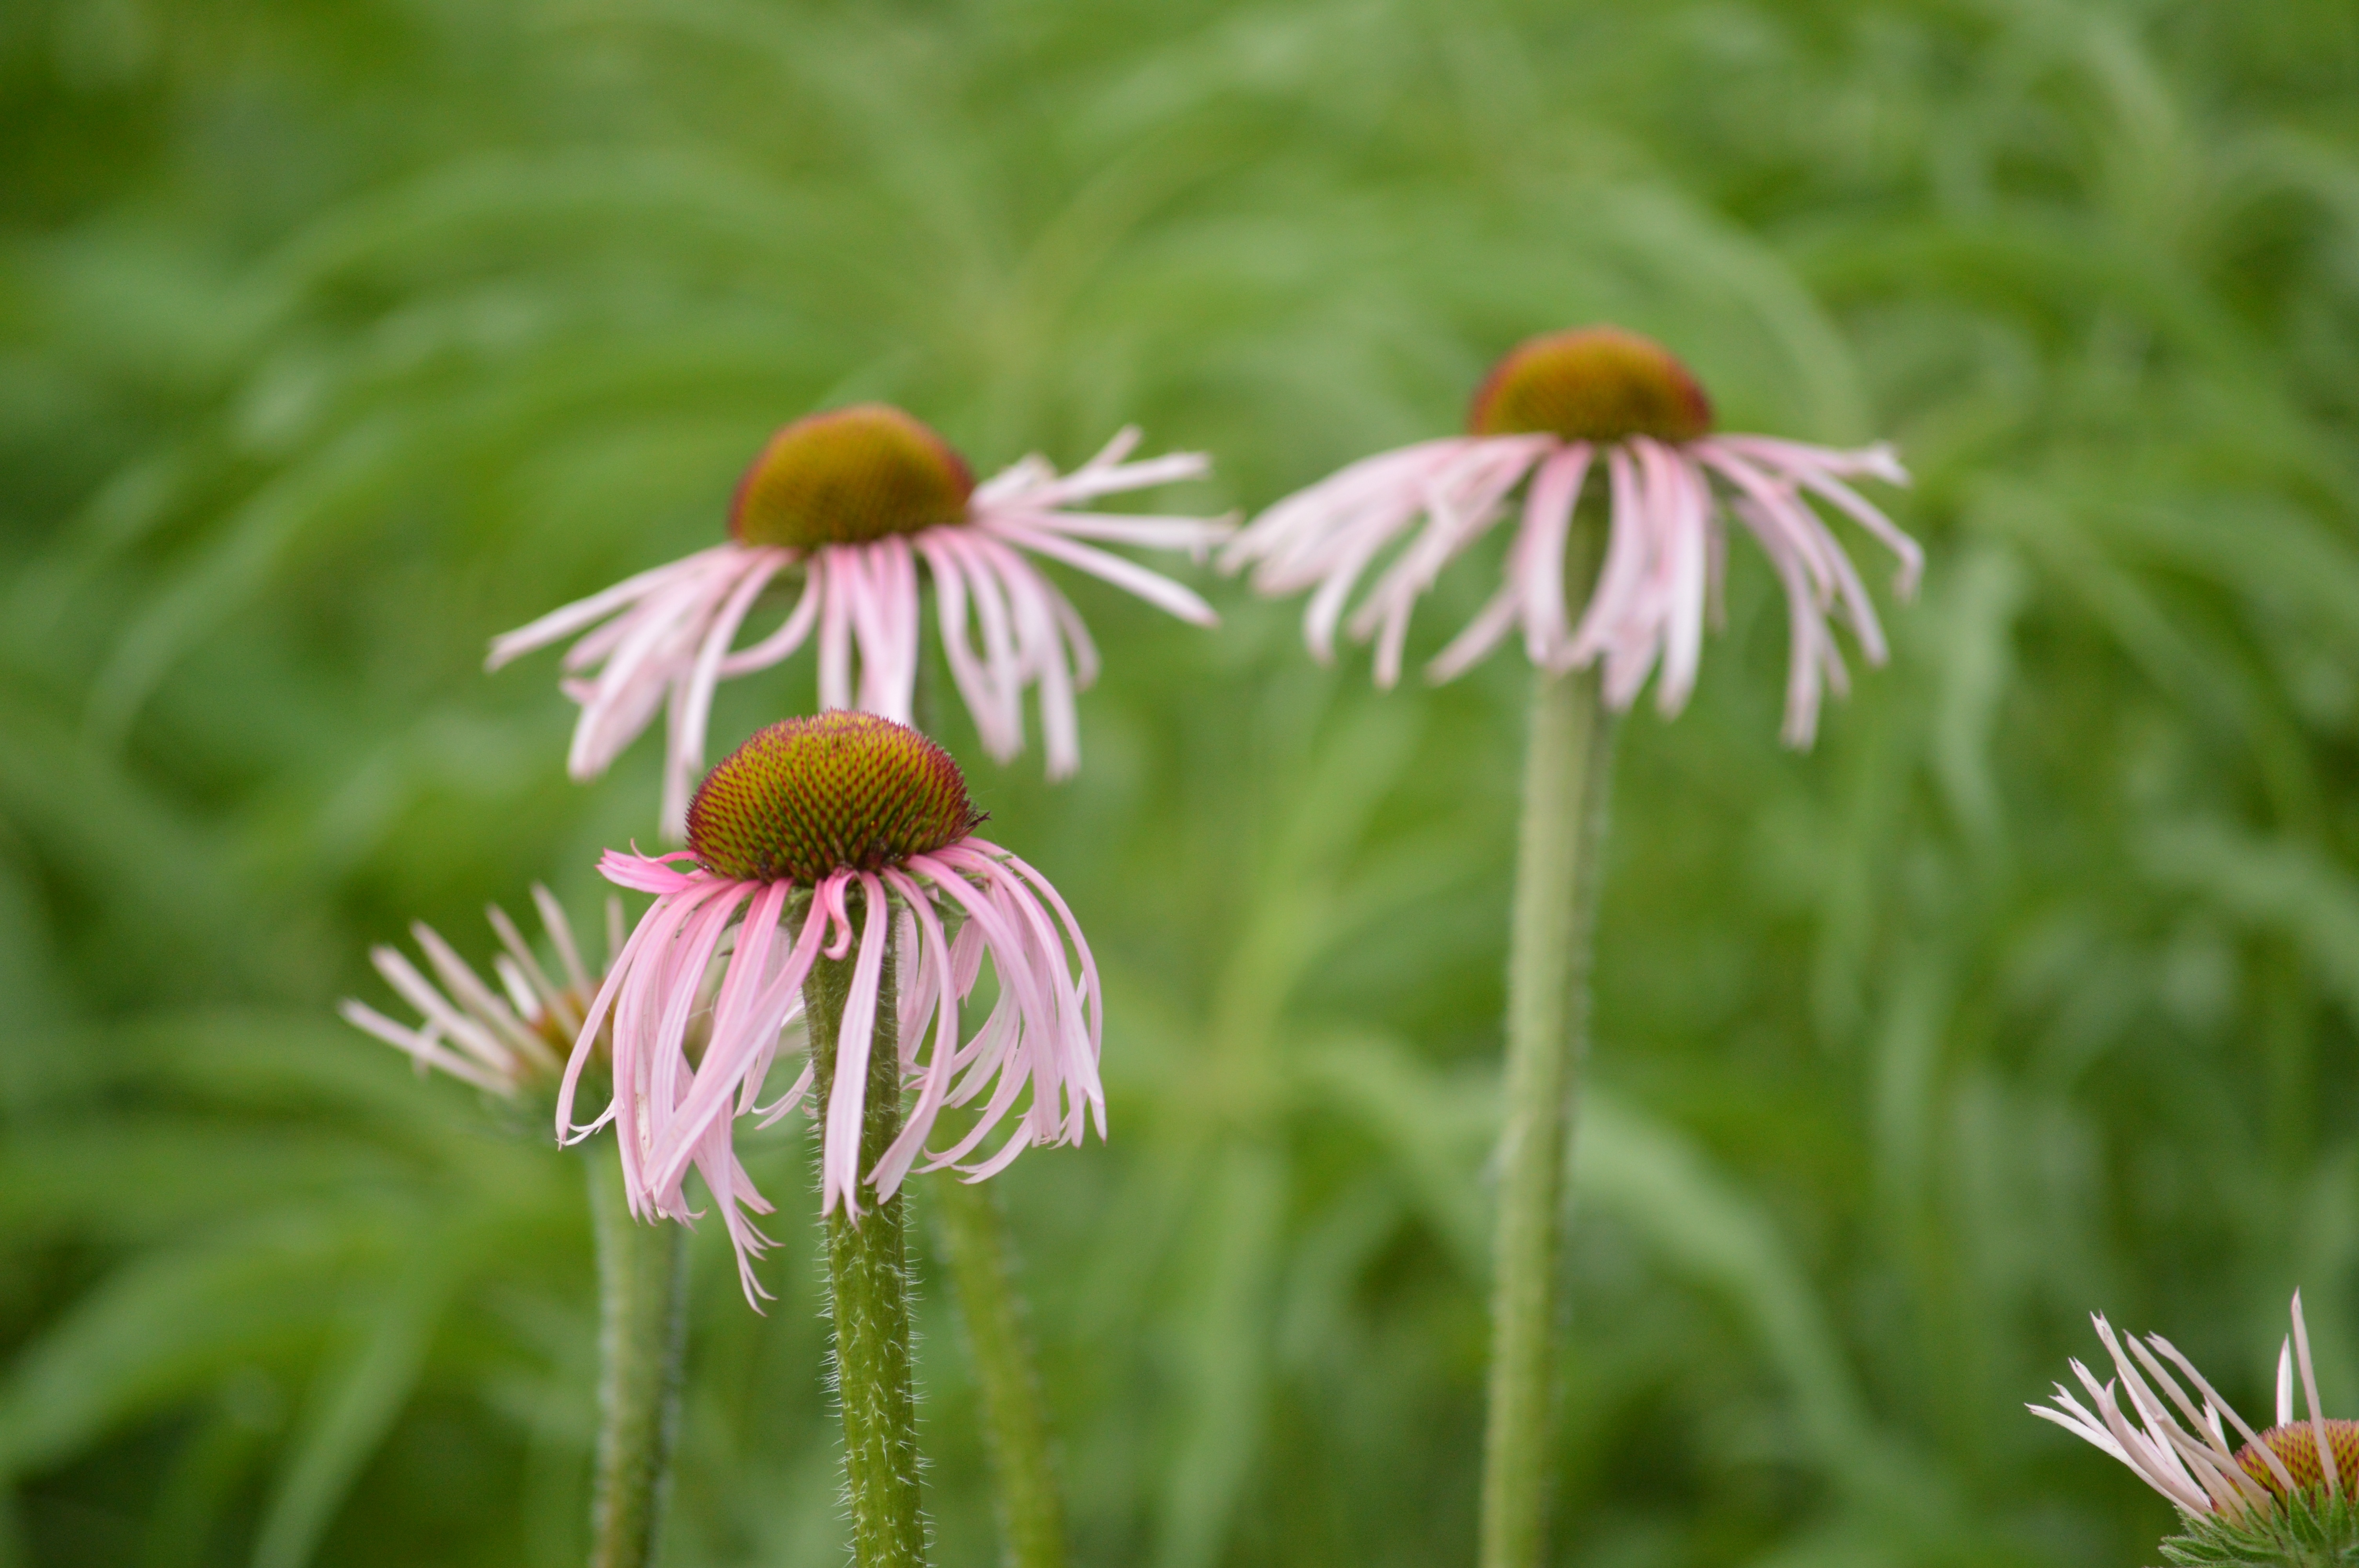
nature, grass, outdoor, plant, white, field, meadow, prairie, flower, petal, summer, floral, daisy, rural, spring, green, natural, botany, pink, flora, wildflower, flowers, close up, sunny, coneflower, macro photography, flowering plant, daisy family, land plant